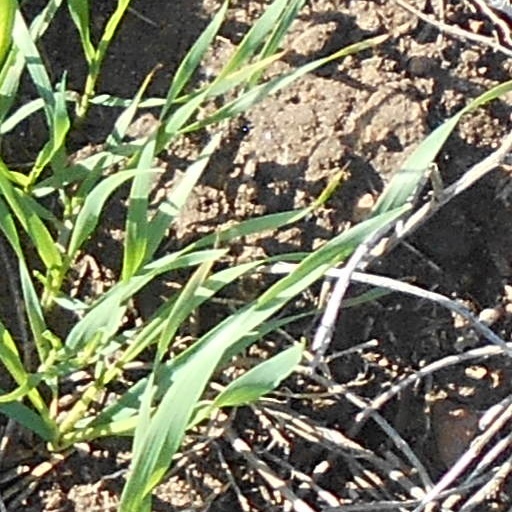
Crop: wheat